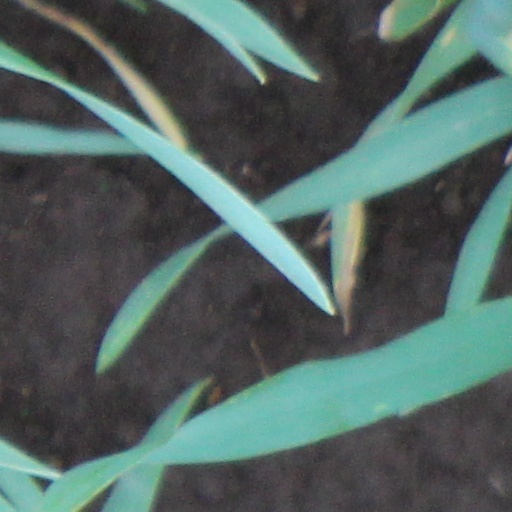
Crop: wheat